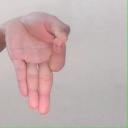
अक्षर: ज्ञ